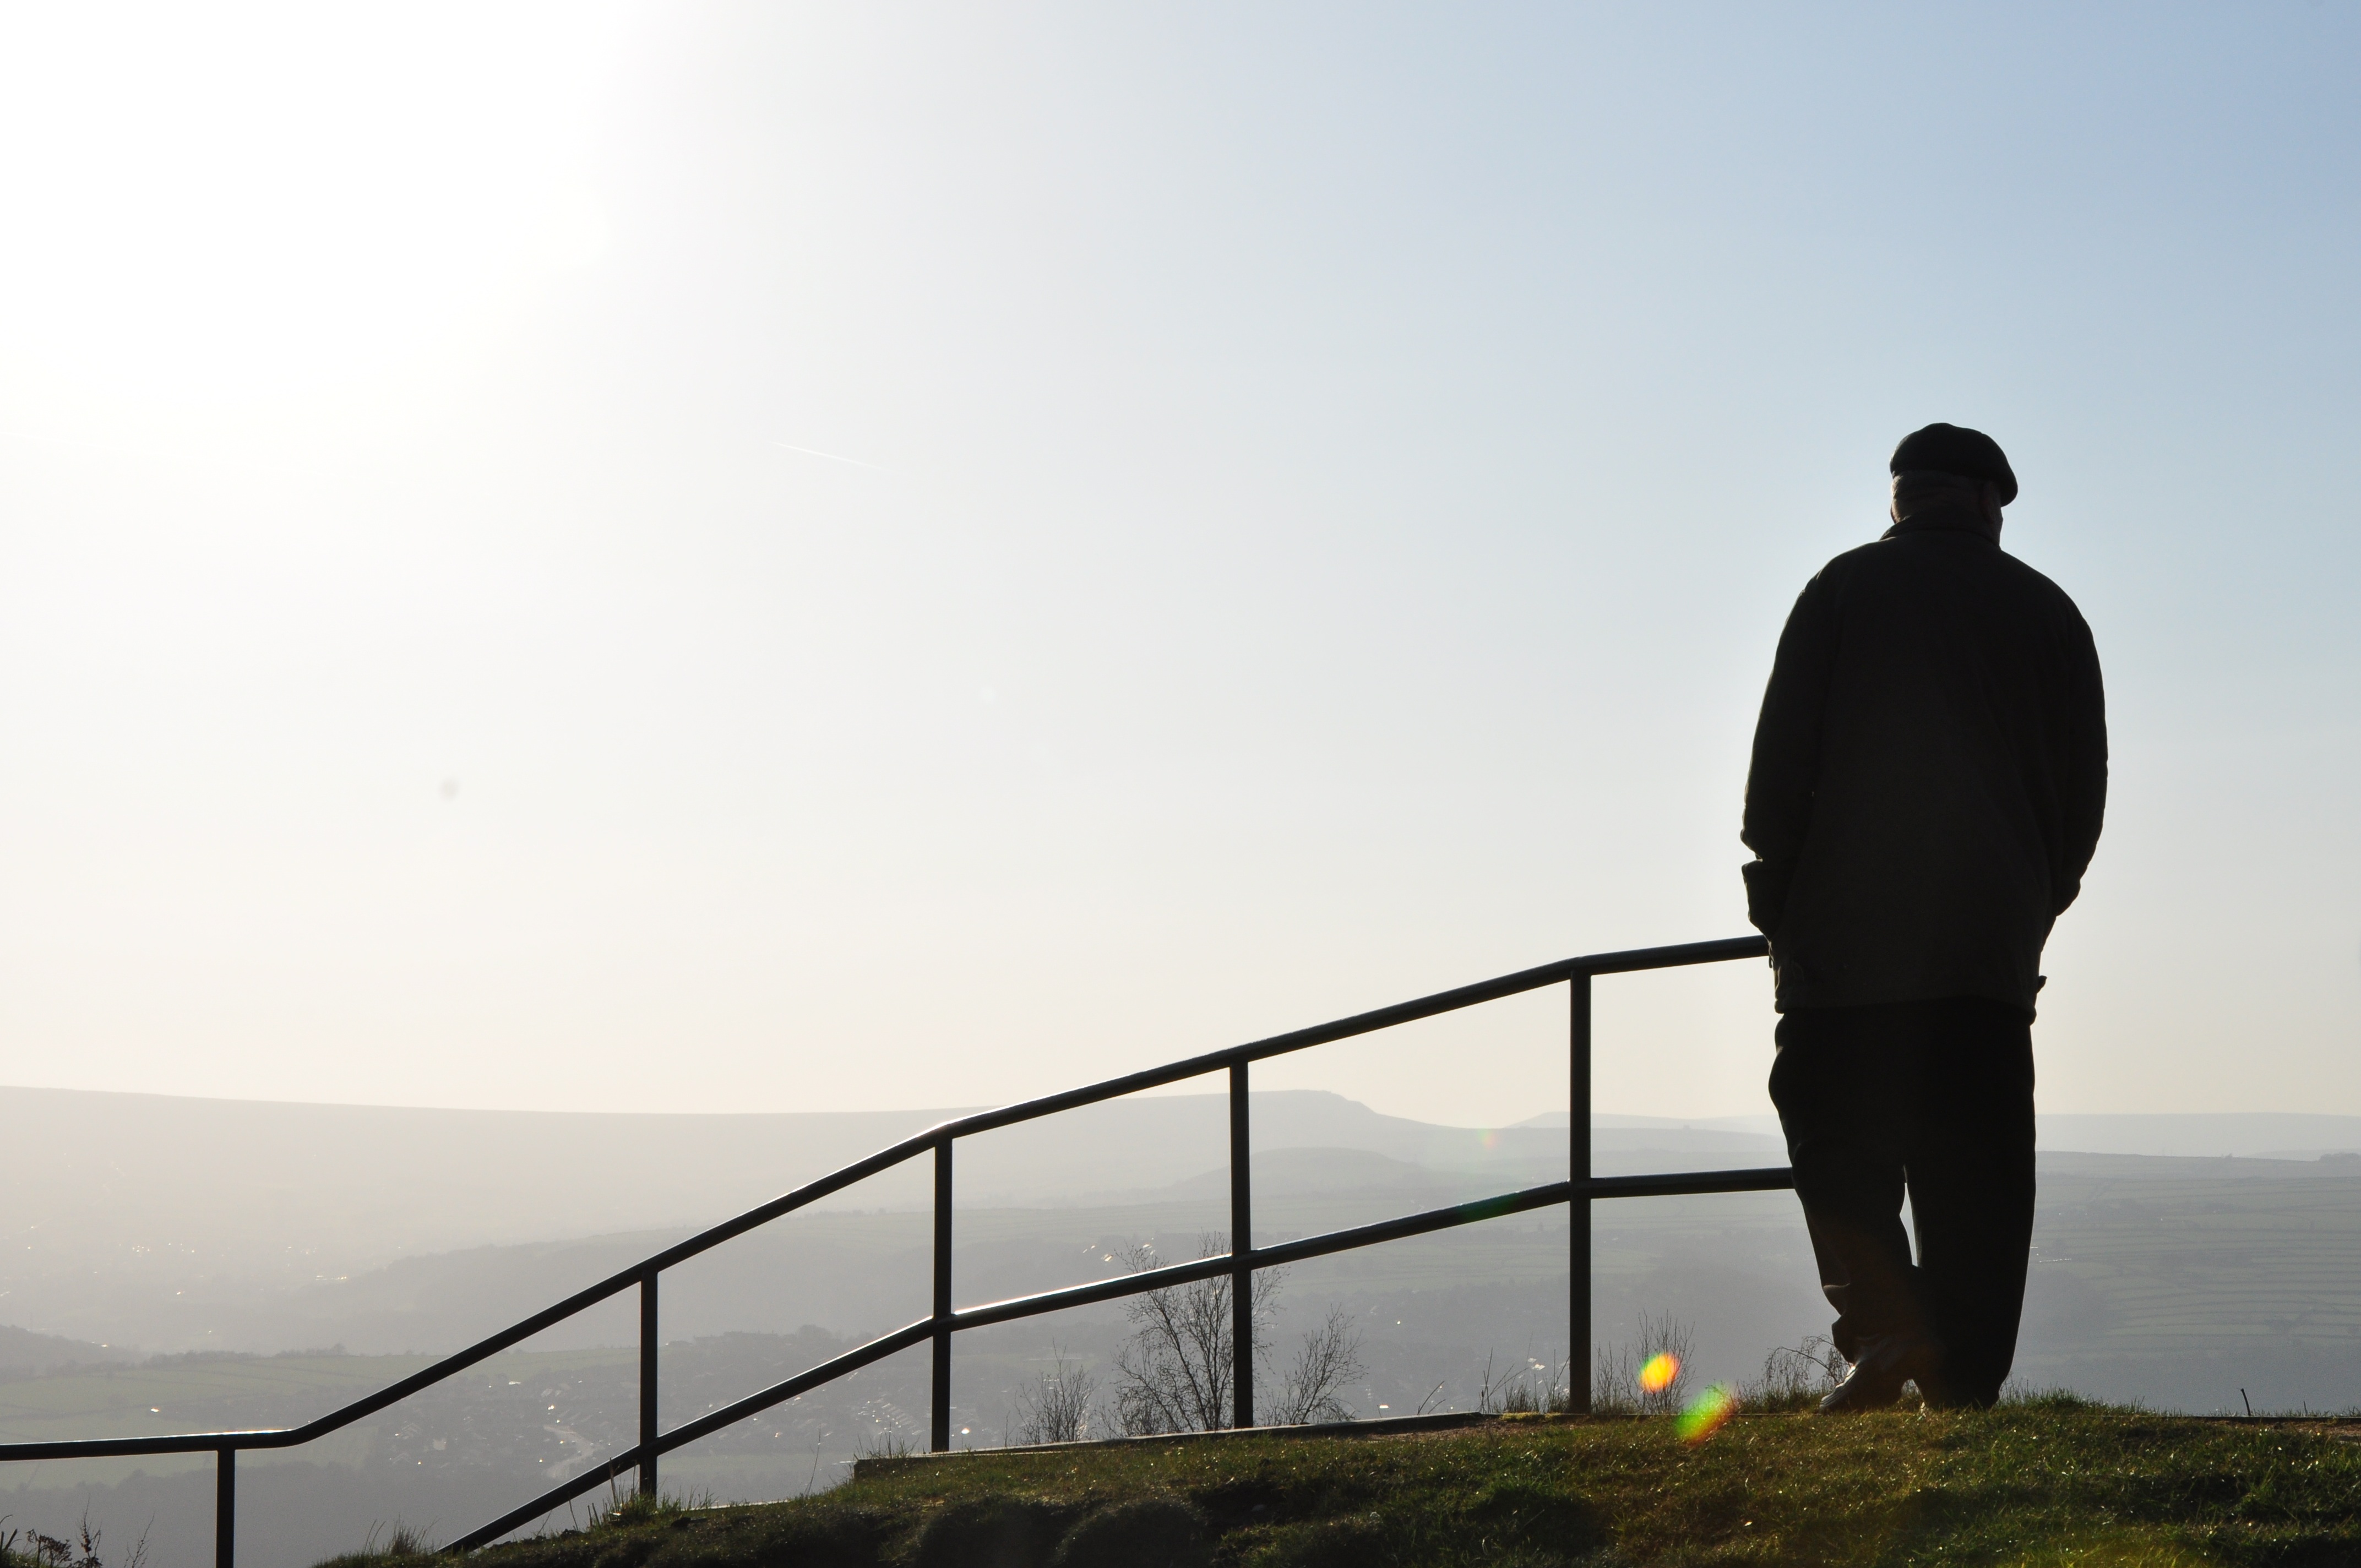
morning, wind, tower